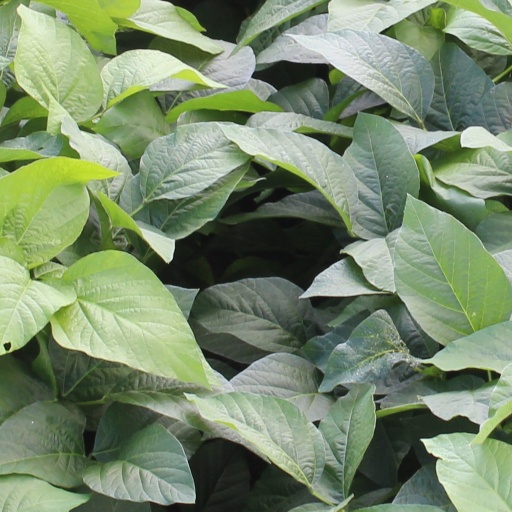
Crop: soybean